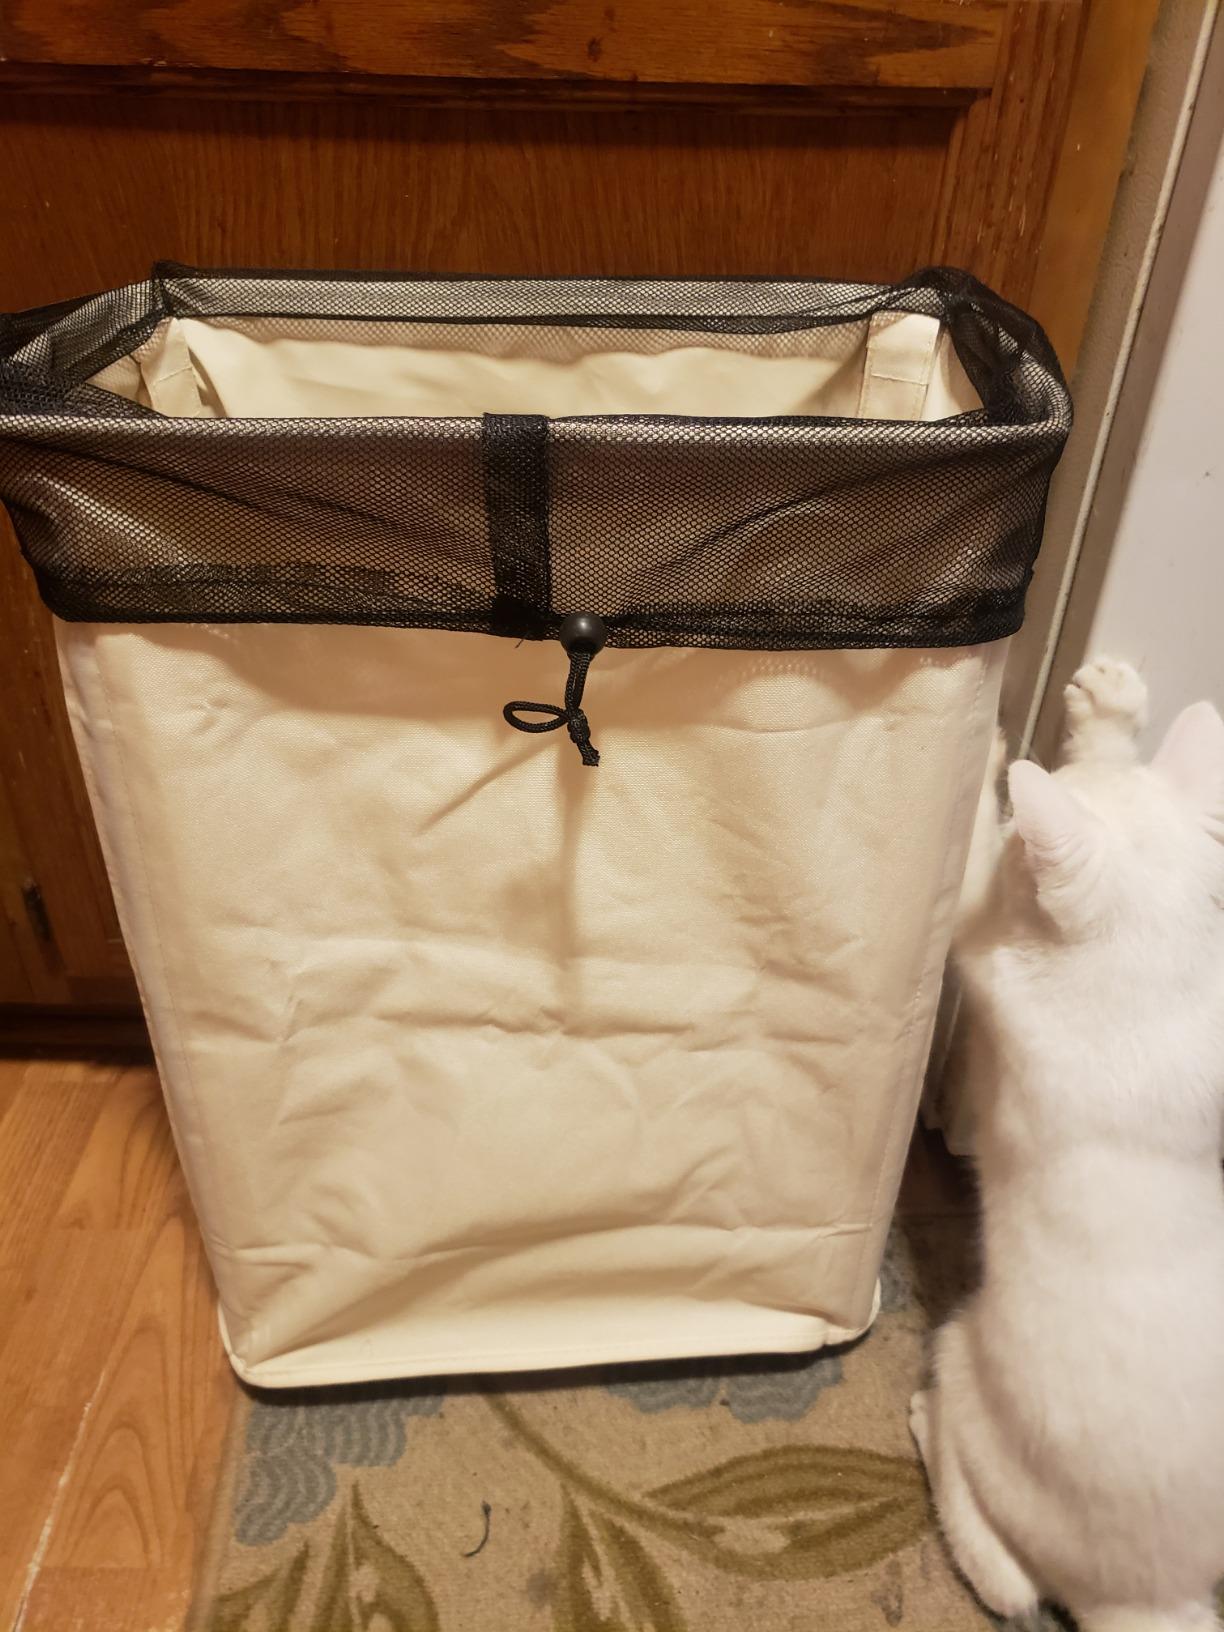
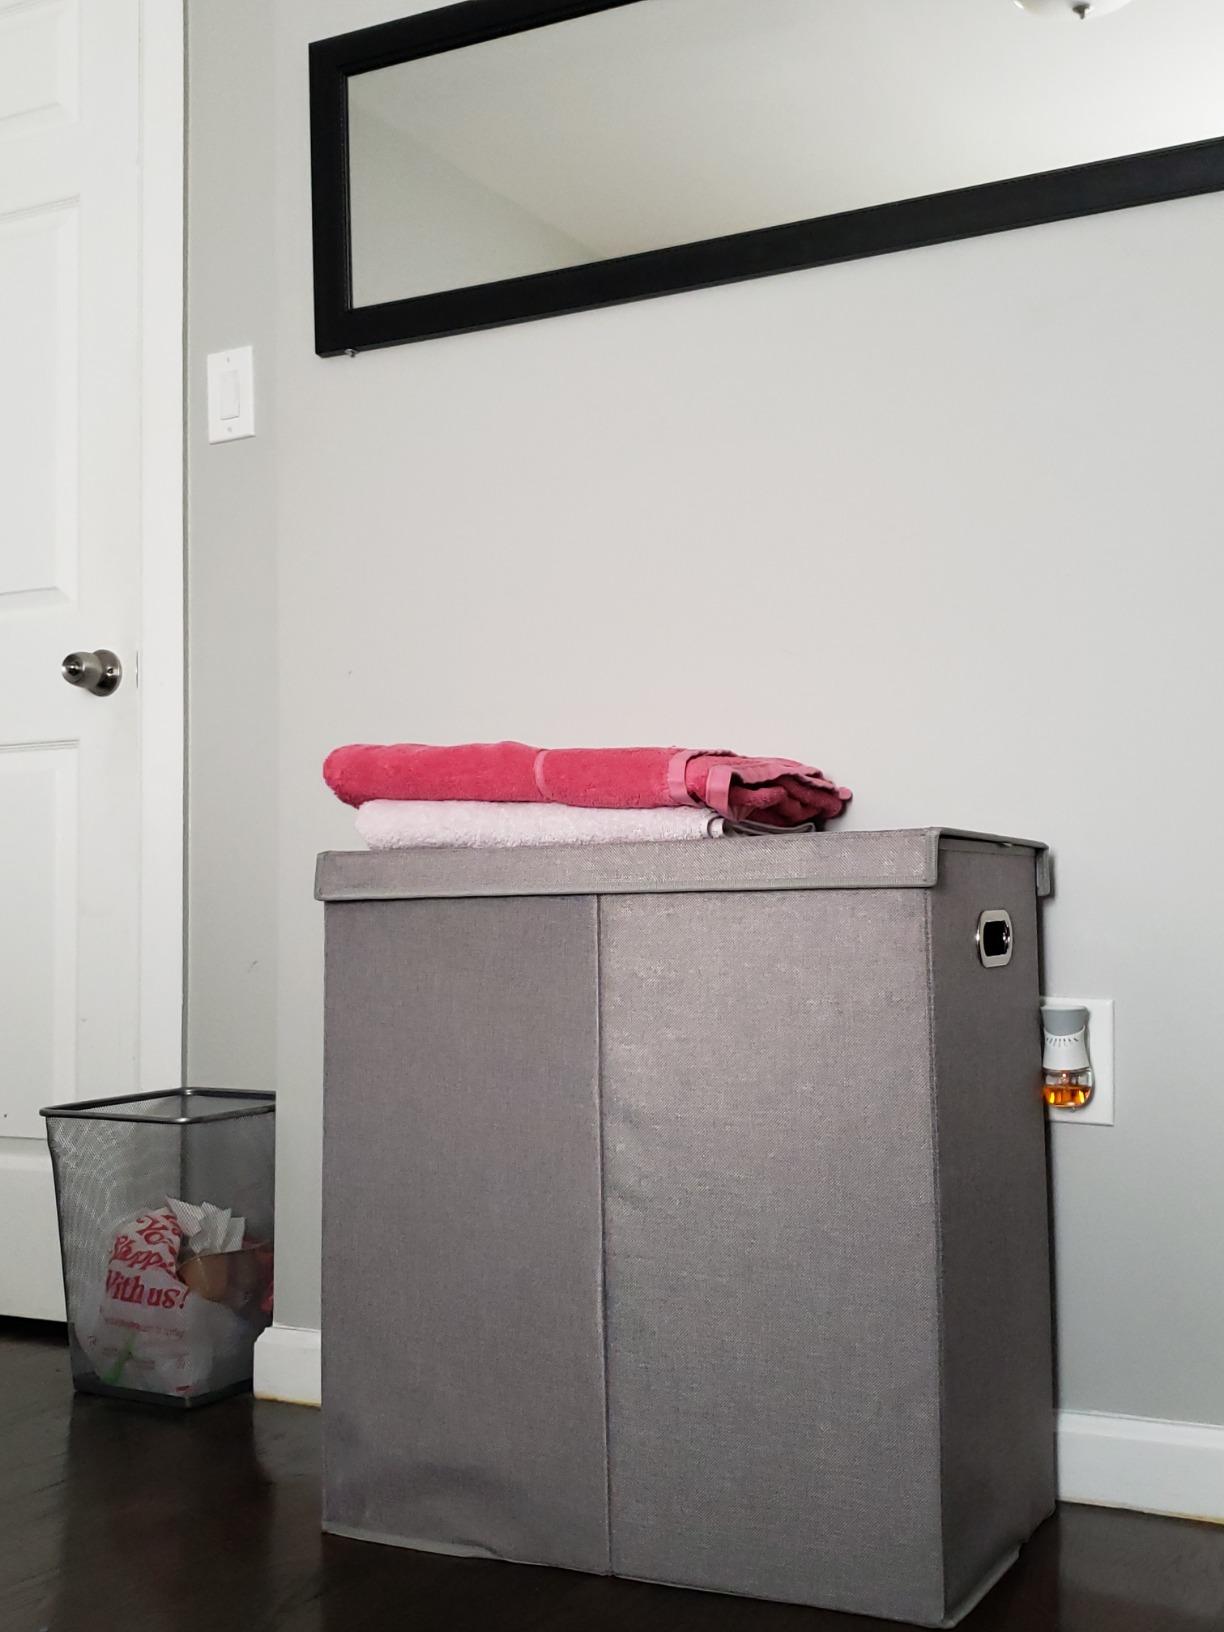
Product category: items_hamper
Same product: no